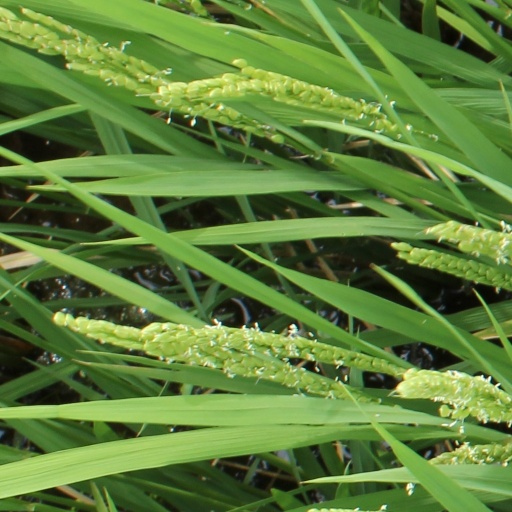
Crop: rice